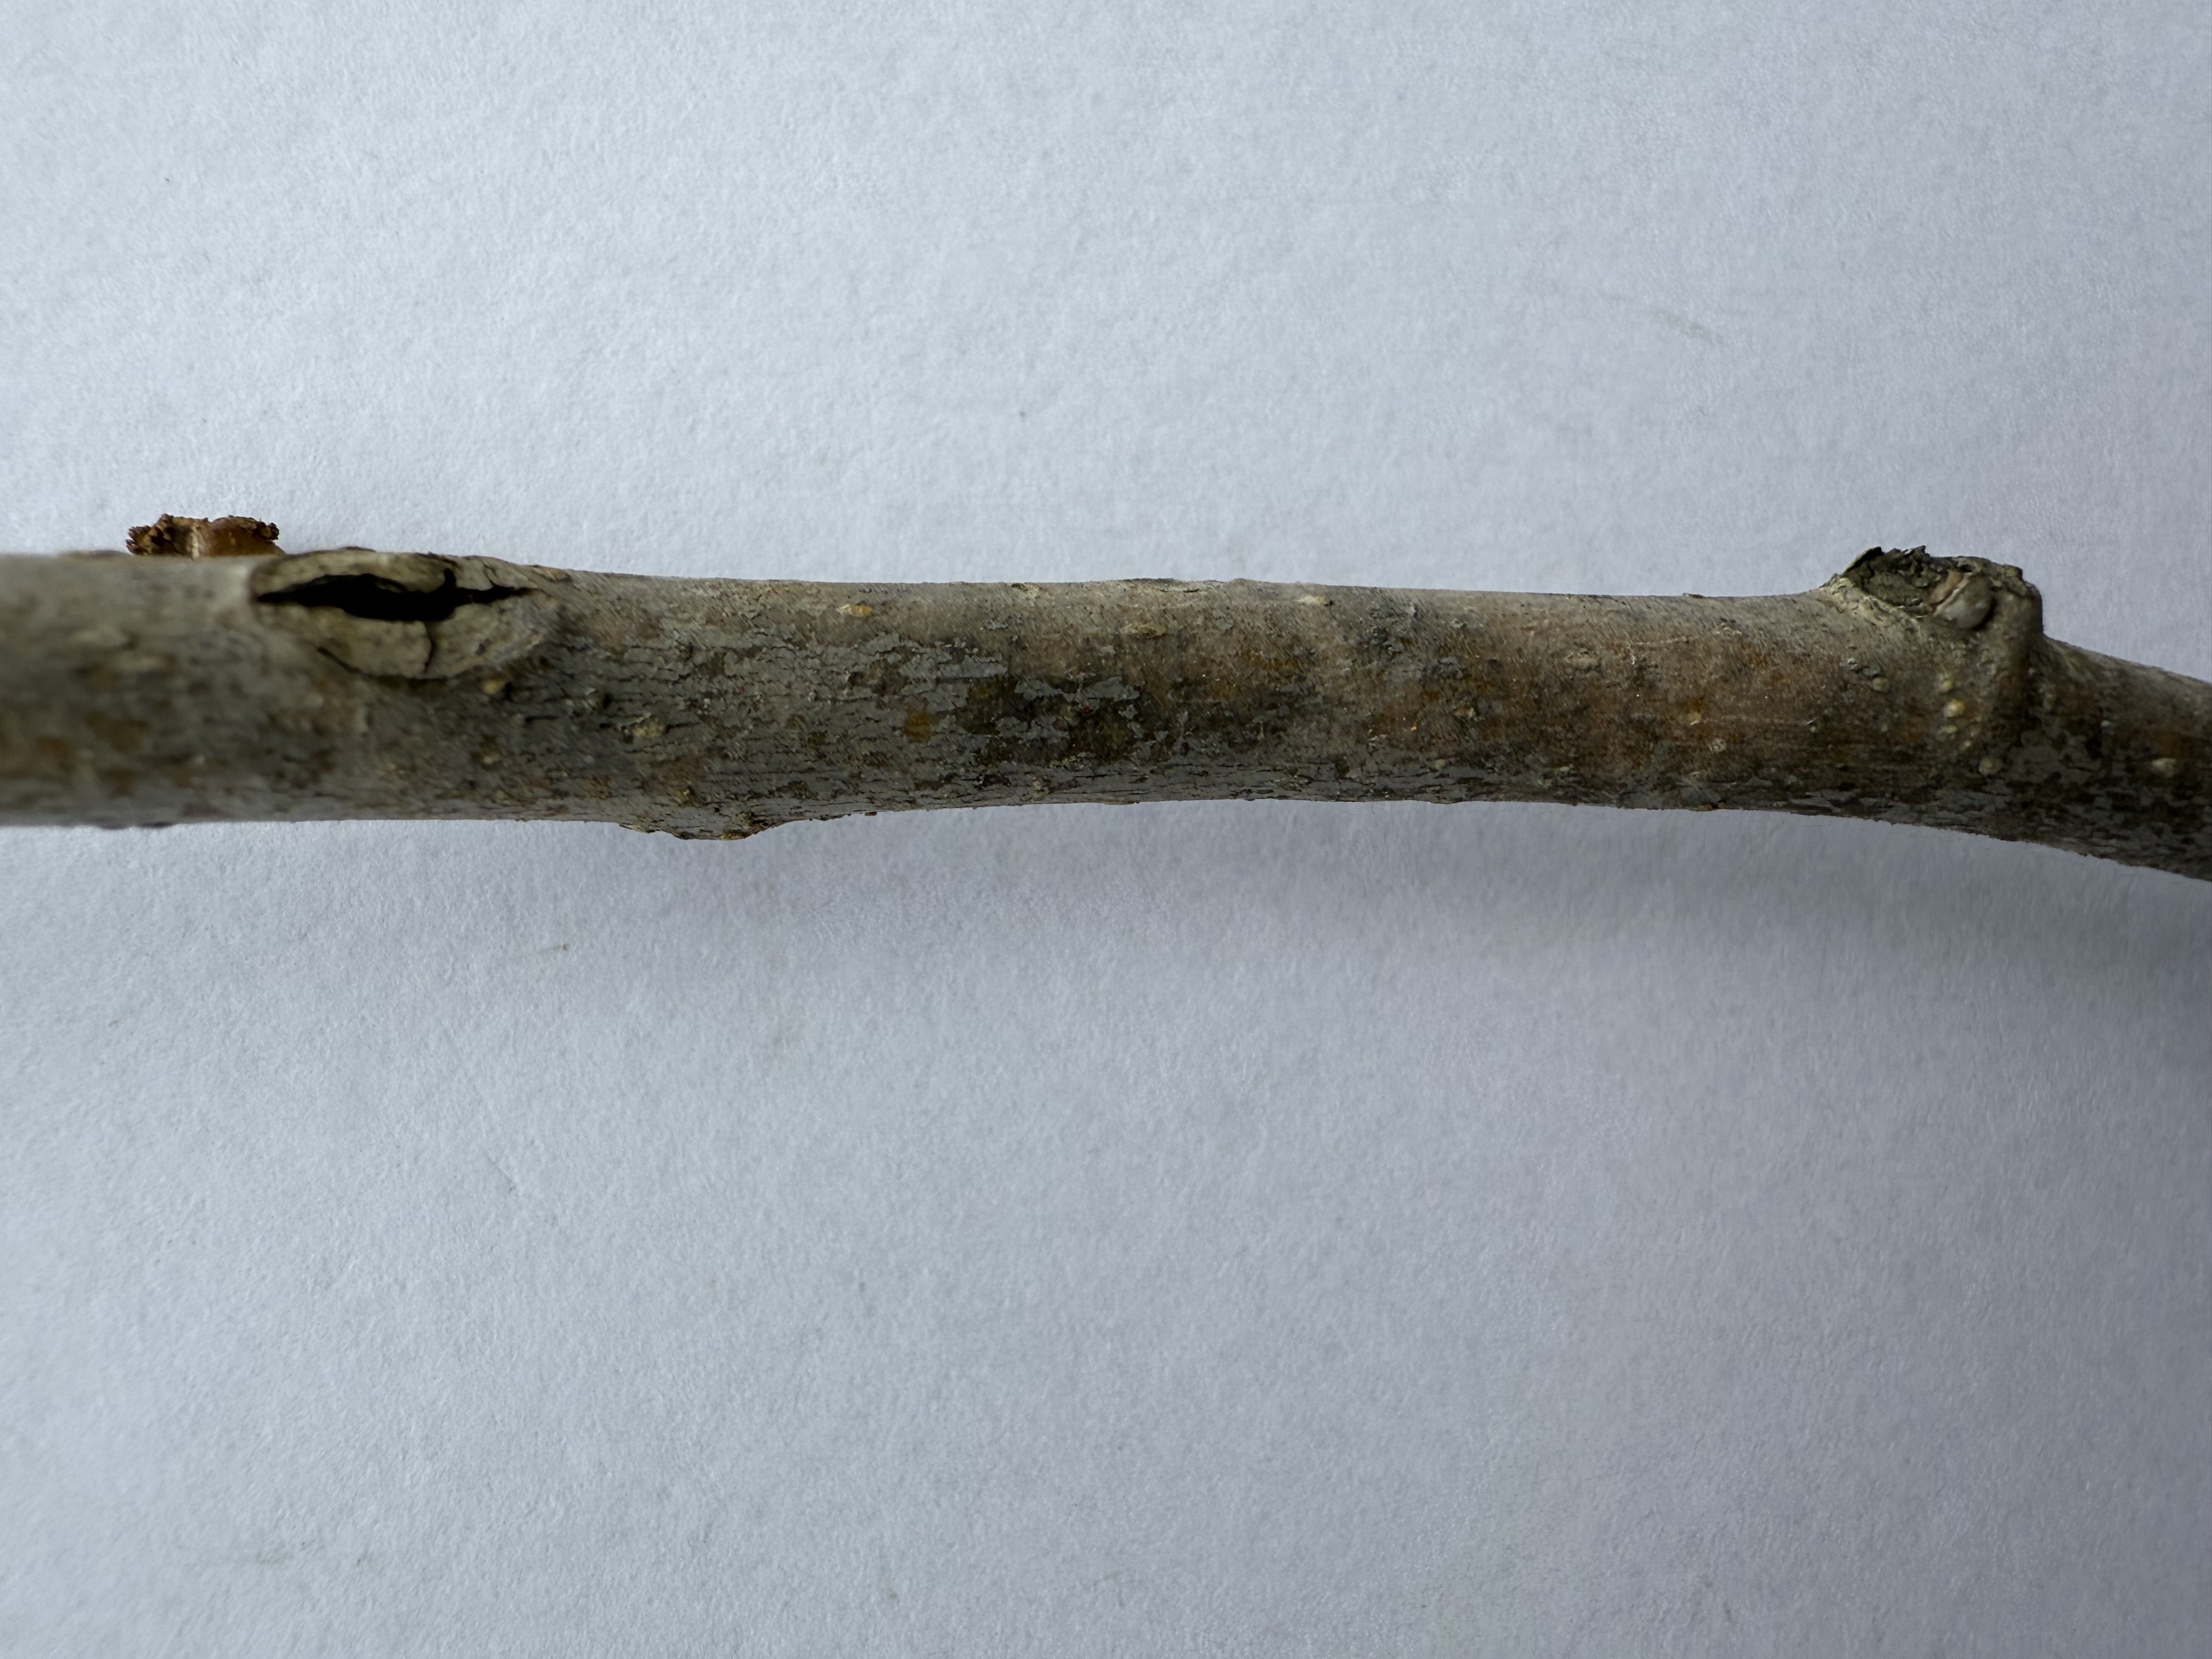
Variety: Austria Everbearing Mulberry